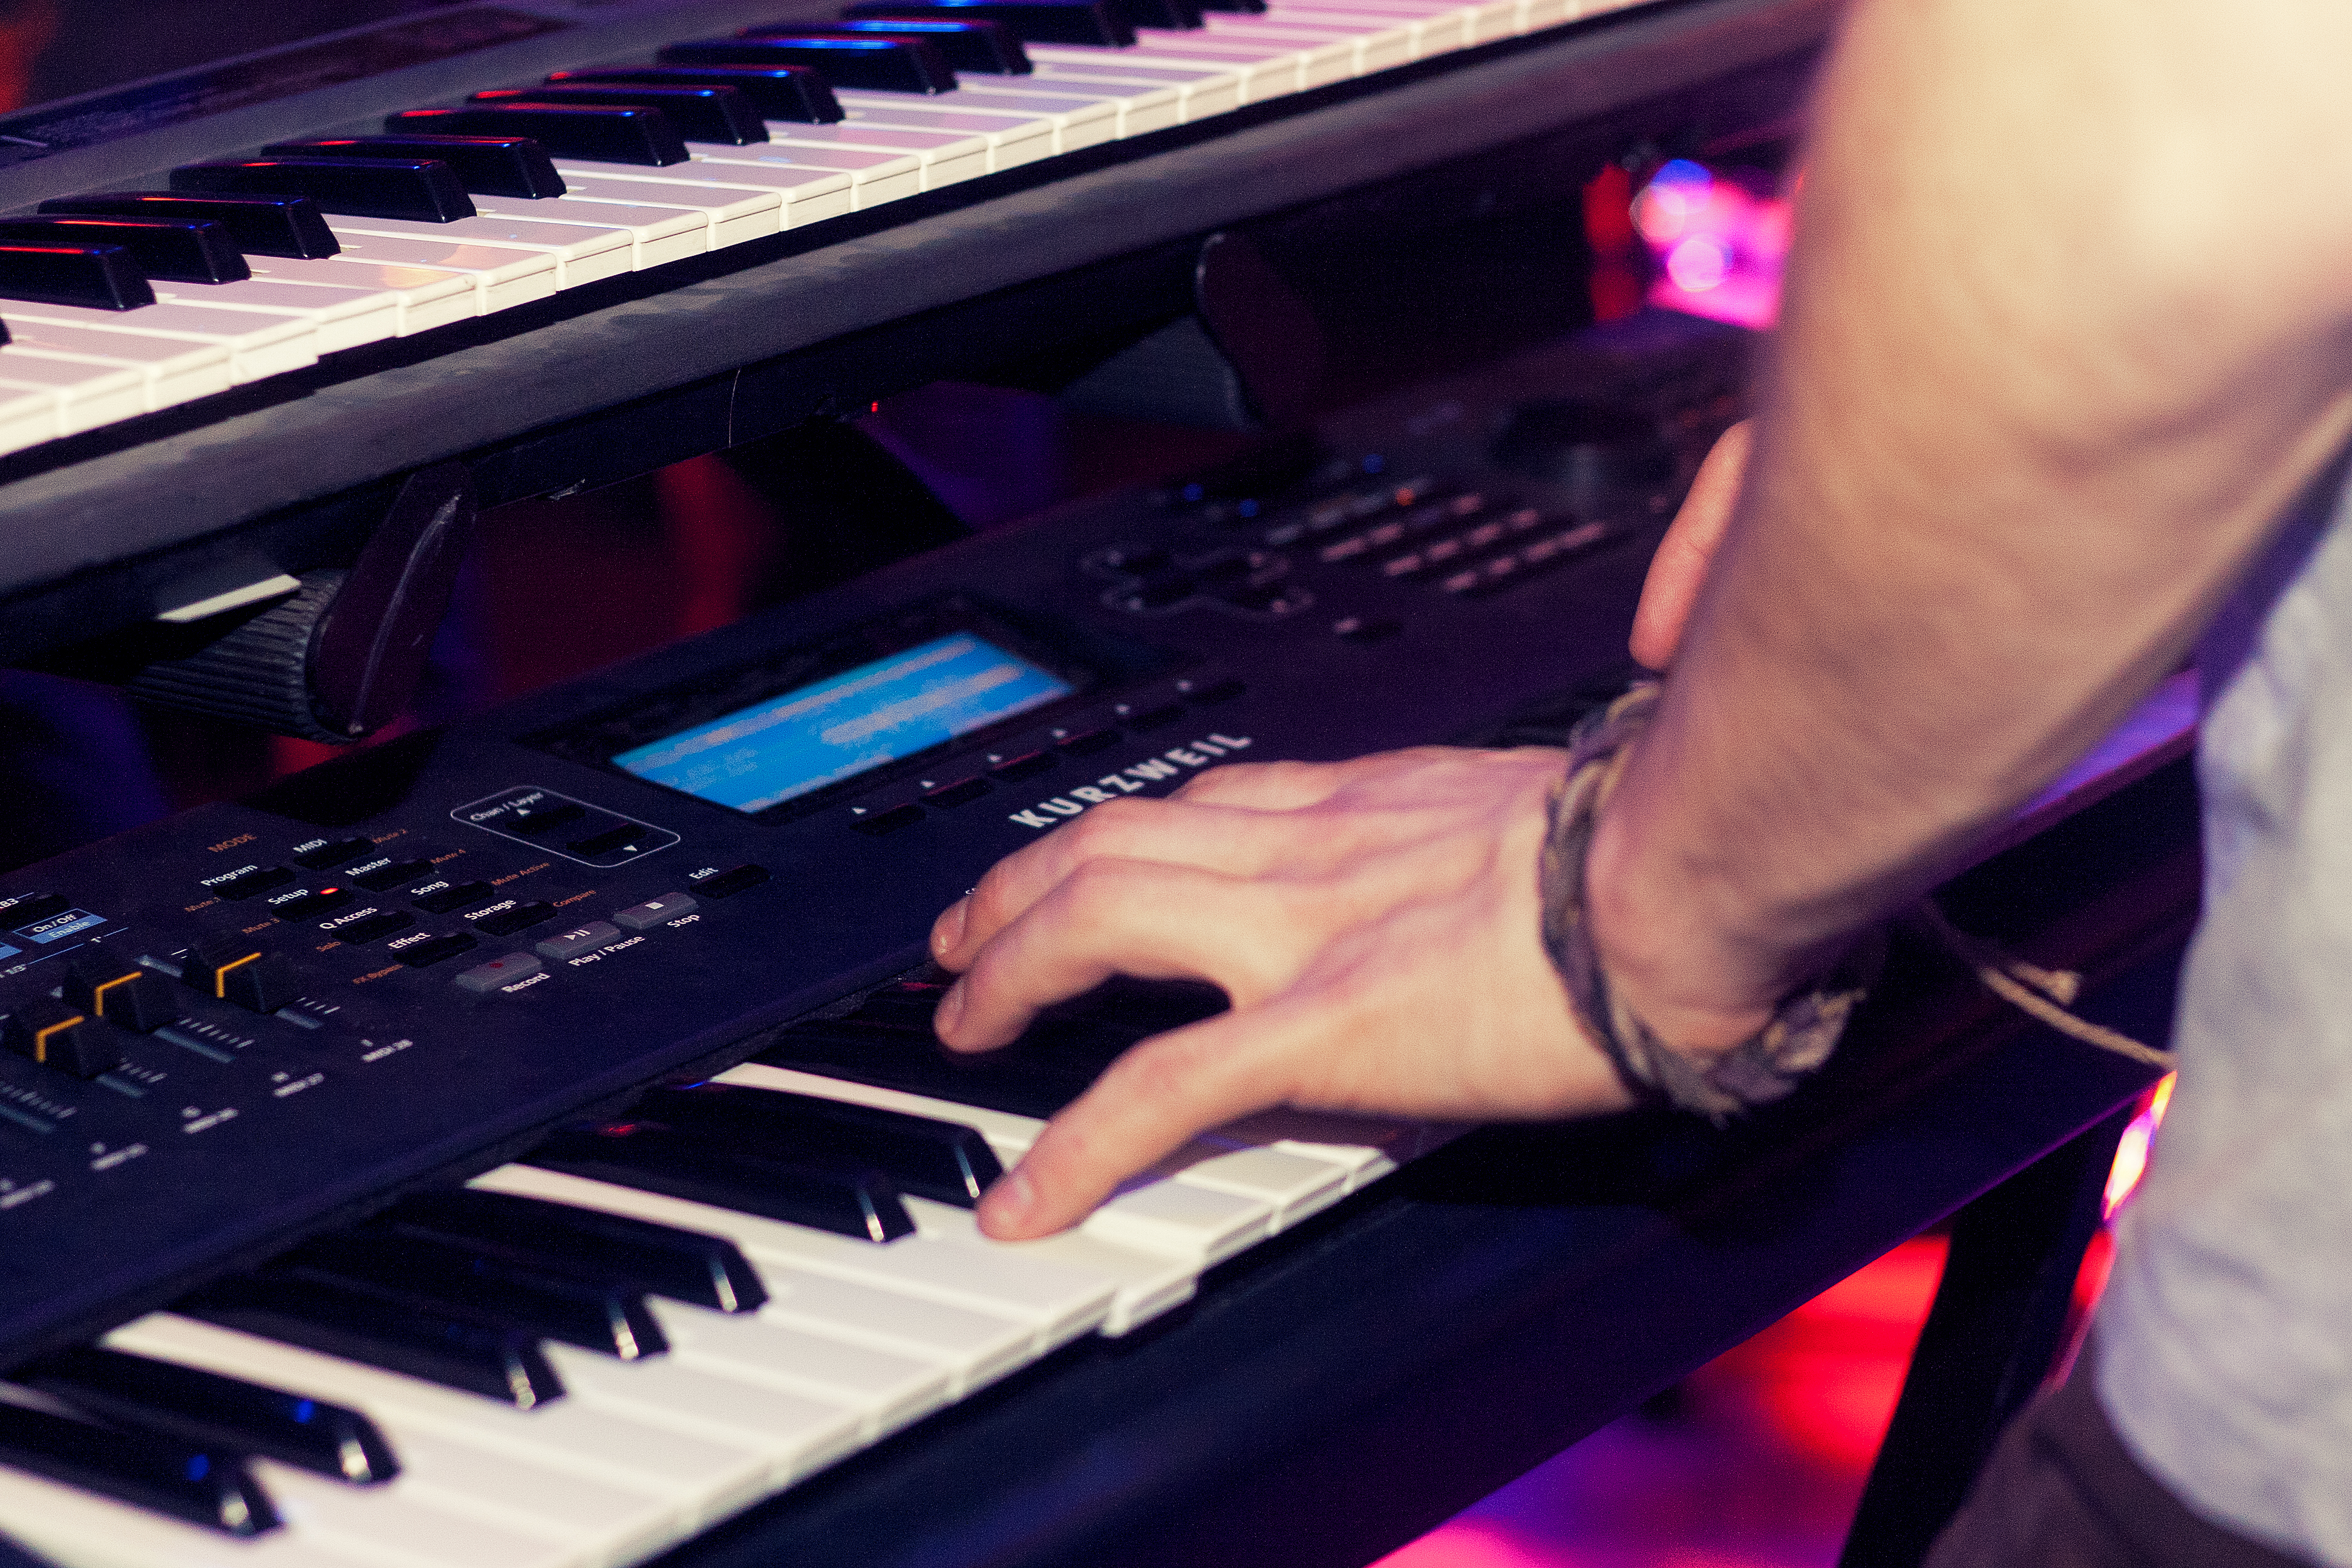
music, keyboard, technology, band, piano, studio, musician, piano player, musical instrument, audio, pianist, mixing panel, string instrument, electronic device, musical keyboard, electronic instrument, keyboard player